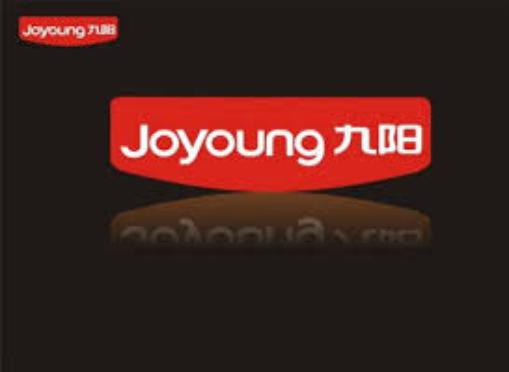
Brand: joyoung
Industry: Necessities